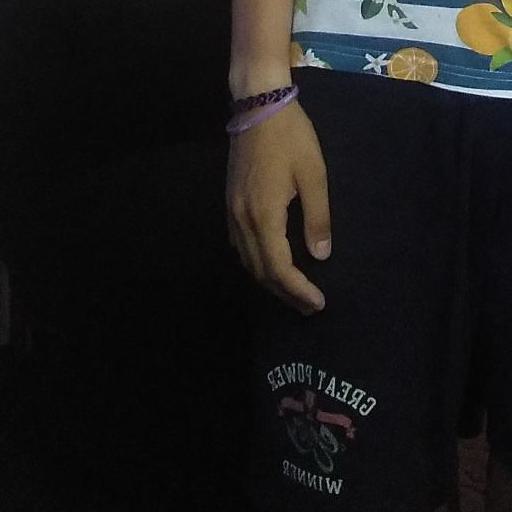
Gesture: no_gesture